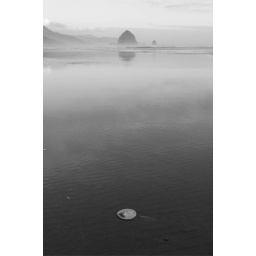
Sand-dollar just beneath the thin film of water covering the sand of Cannon Beach, Oregon.